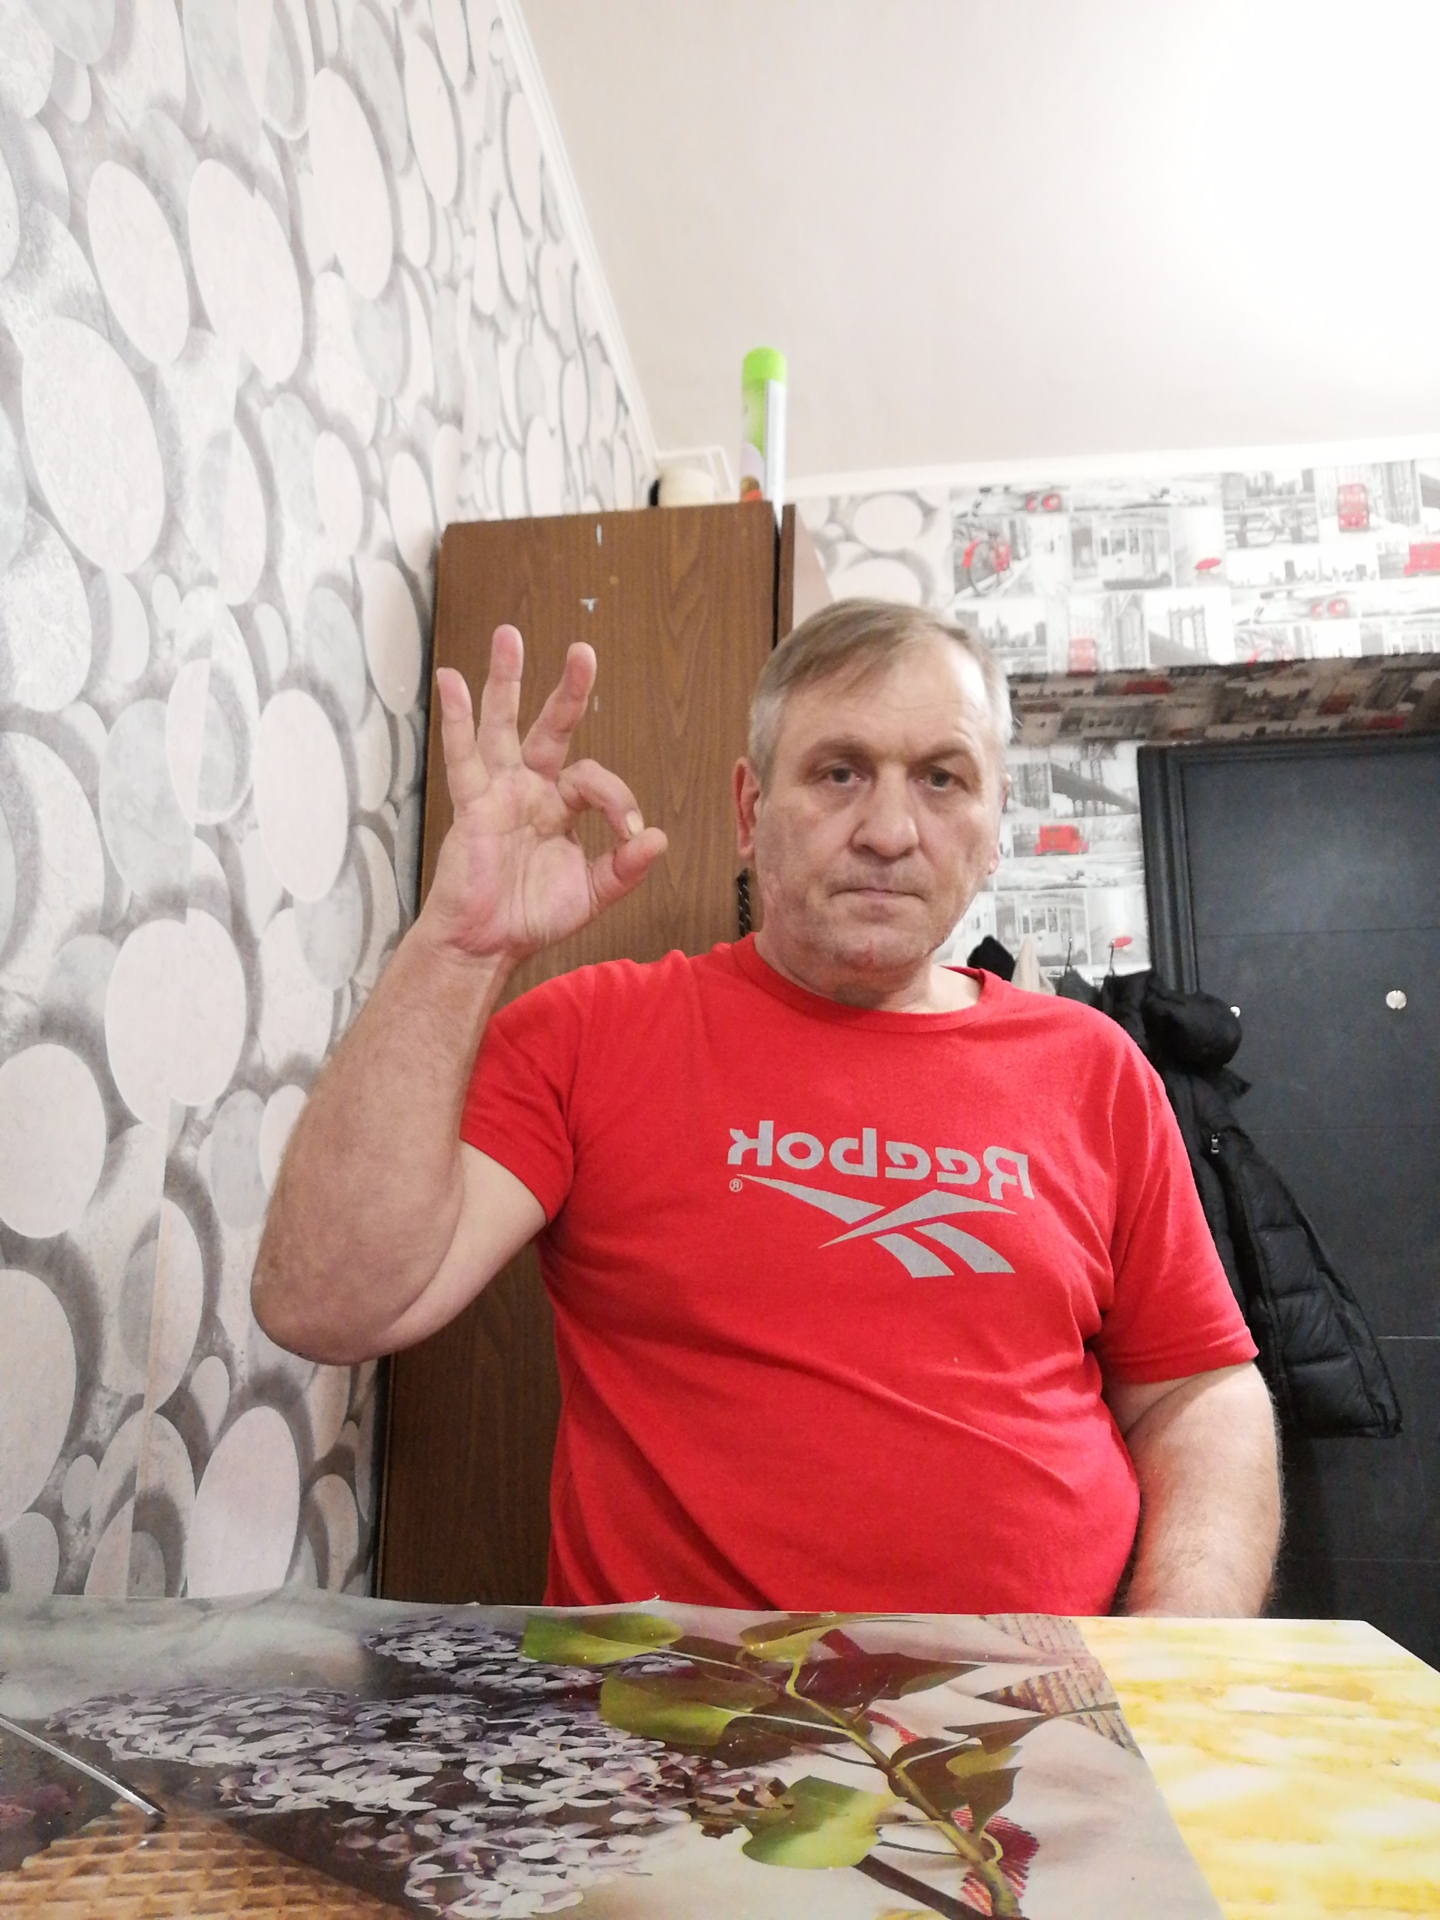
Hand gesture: ok